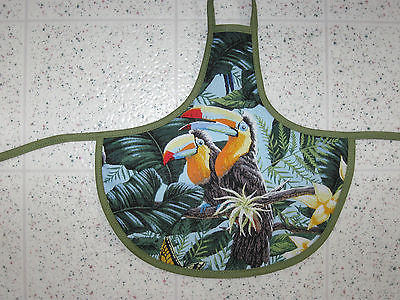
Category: toaster